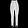
Label: Trouser